Radmilovac

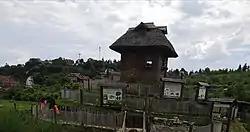
Replica of the old-style fishermen's house

Center for fishery and applied hydrobiology occupies 5 hectares. Formerly, a stream Ševarice flowed through the farm. It received wastewater from the neighboring settlements and was so polluted that it was named "Šugavac" ("Scabies stream"). It was conducted underground into the sewage system and instead an artificial short clean stream, named "Little Danube". The water wells were dug and the wetland around the stream was recreated. It is 1.5 kilometers long and is a miniature representation of the entire Danube's flow, from the Black Forest to the Black Sea, including islands, peninsulas, hills, mountains and plains. Little Danube is populated with 40 fish species and plants were planted along its banks, both fishes and plants being characteristic for the "Big" Danube, which flows on the other side of the hill behind the farm.